Capponi Chapel

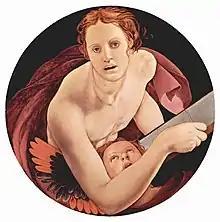
Tondo with Pontormo's "St. Matthew".

The Barbadori Chapel, later Capponi Chapel, is a chapel in the church of Santa Felicita in Florence, central Italy. It was designed by Filippo Brunelleschi, and was later decorated by a cycle of works by the Mannerist painter Pontormo.